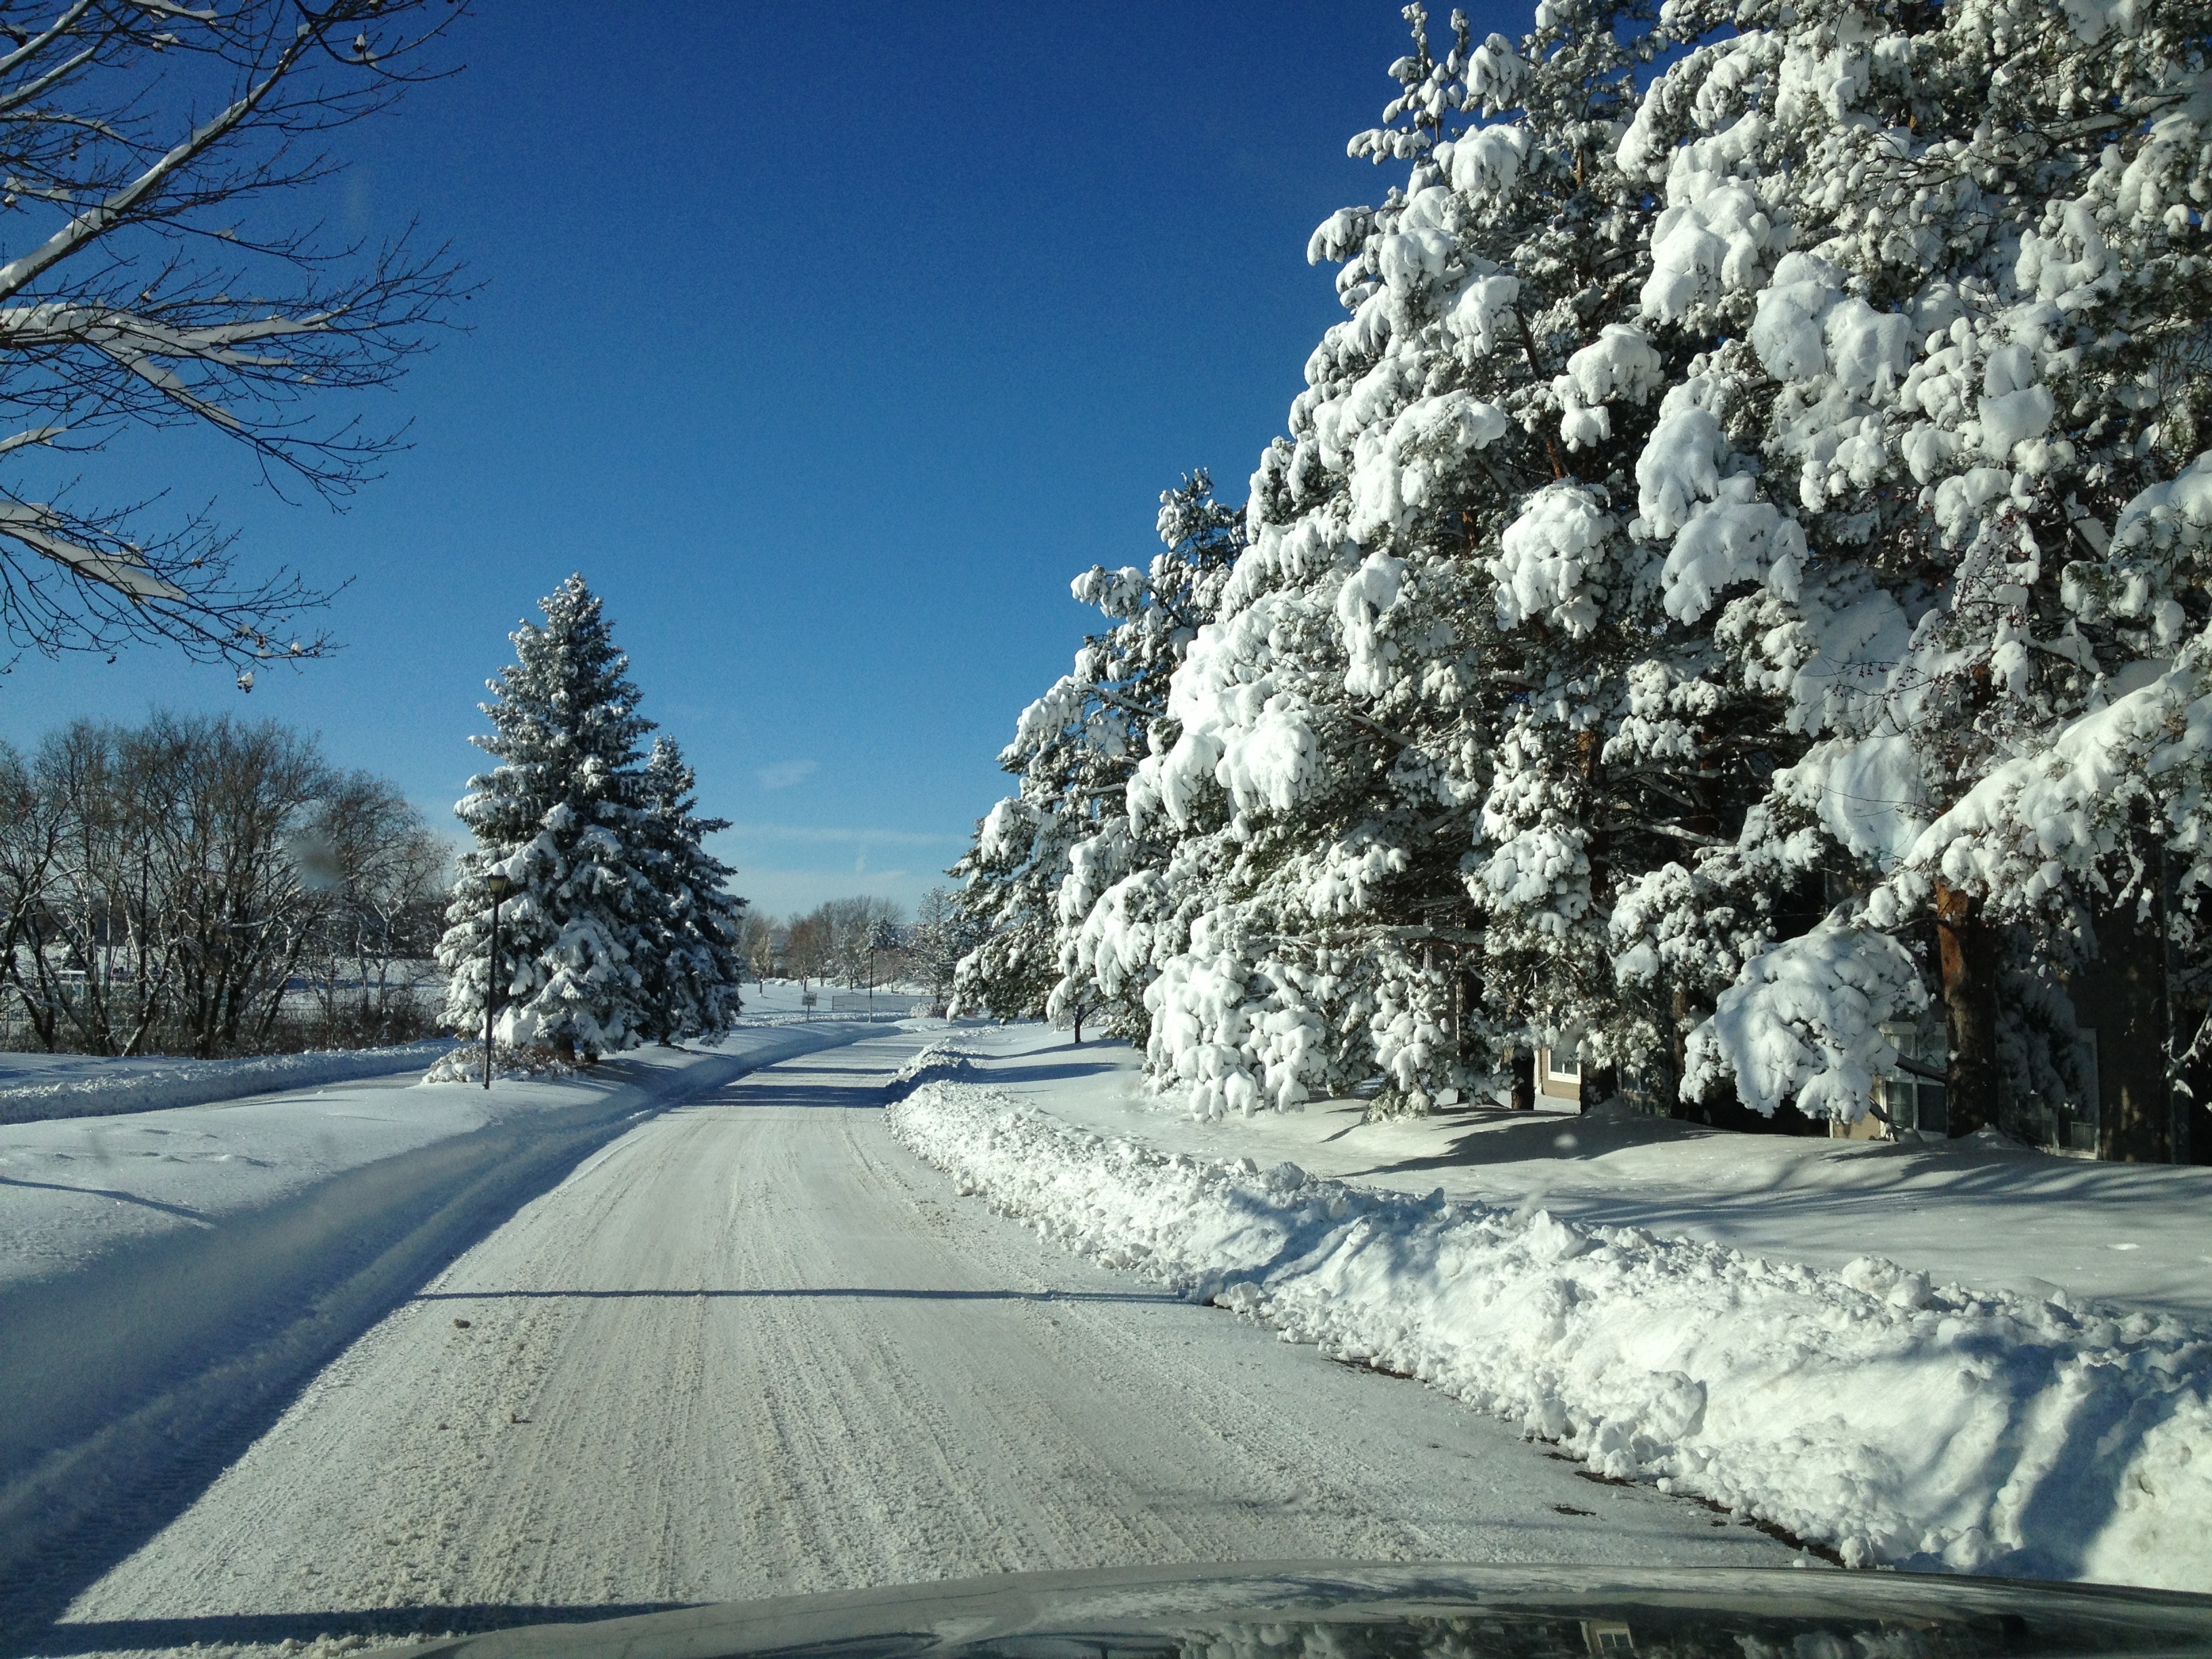
landscape, tree, nature, mountain, snow, cold, winter, frost, mountain range, ice, weather, holiday, season, piste, freezing, woody plant